Perry-Mansfield Performing Arts School & Camp

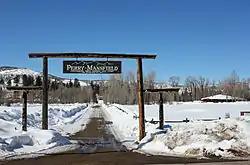
The school's entrance.

The Perry-Mansfield Performing Arts School & Camp is a dance, theater and equestrian camp located in Steamboat Springs, Colorado. Founded in 1913 by Charlotte Perry and Portia Mansfield, it is the oldest continuously operating dance and theater school in America. In 1995 the site was included on the National Register of Historic Places and in 2004 Mansfield and Perry were inducted into the Colorado Women's Hall of Fame.